Stålboga Summer Opera

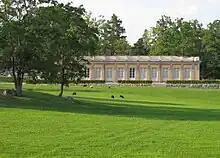
Stålboga pavilion 2014. Photo by Nils Juto.

Dr. Juto, ophthalmologist and an avid classical music fan, decided in 2005 to build a music pavilion on the Stålboga premises with the idea of staging intimate music events of the highest possible standard. As a starting point Dr. Juto was able to acquire the late 18th century state room interiors of the De Geer family's great city palace in Stockholm, razed in 1926 to make way for the new headquarters of Swedish industrialist Ivar Kreuger's match business, the predecessor of Swedish Match. The interiors were designed by the same interior designers that were at the same time designing the interior of the Royal Palace in Stockholm: Jean Eric Rehn, Jean Baptiste Masreliez, Adrien Masreliez, Christoffer Gjörwell and Nicodemus Tessin the Elder. At the time of construction of the music pavilion the interior decorations had then been stored for 80 years at the De Geer family's estate at Lövstabruk.